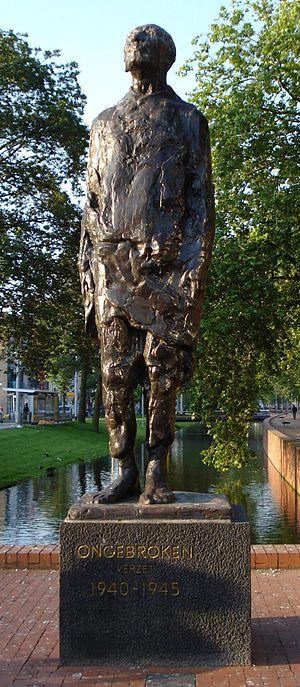
Le parcours statuaire du Westersingel fait partie du projet artistique développé par Rotterdam. Entre la Kruiskade et le Westzeedijk, 17 statues forment l'ensemble intitulé l'Internationale Beelden Collectie de la ville.